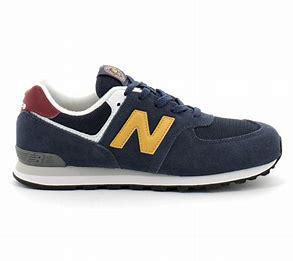
Brand: New
Model: Balance GC574